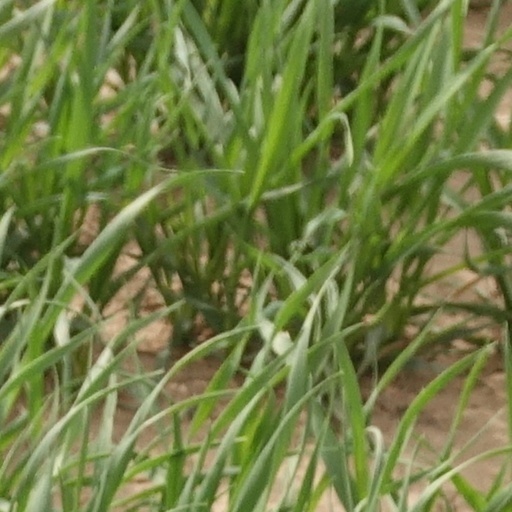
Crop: wheat